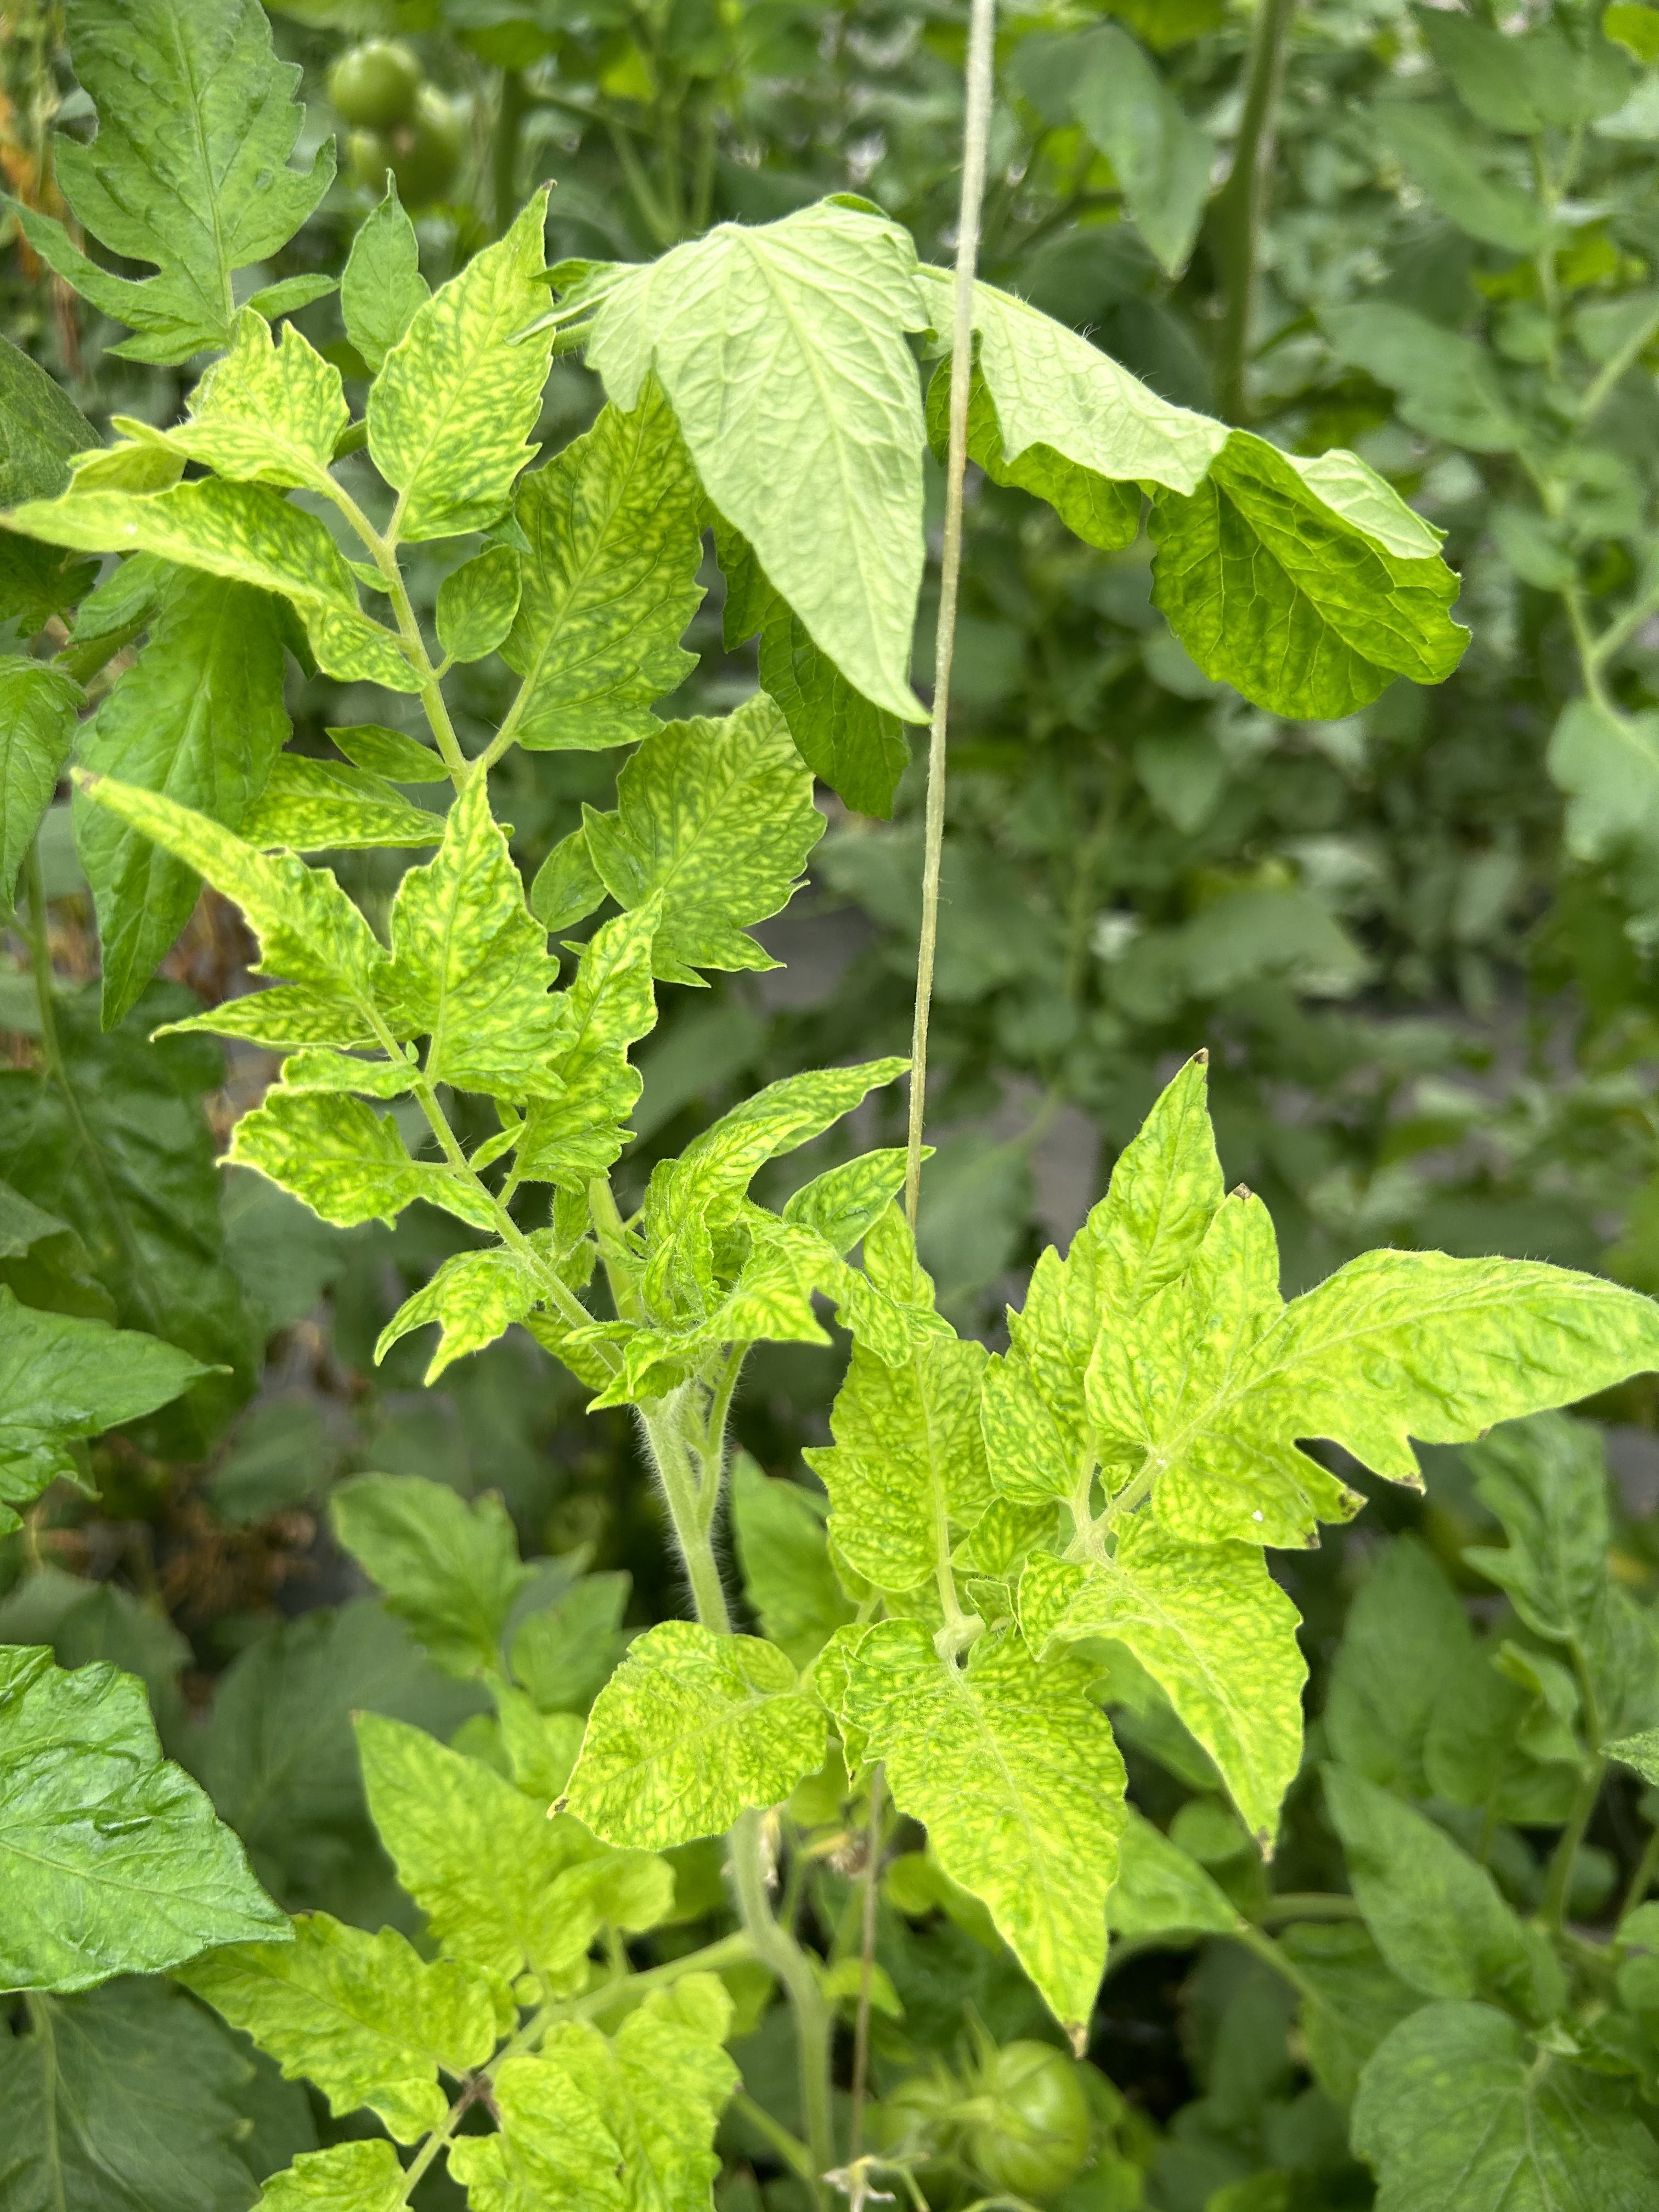
Disease: Viral